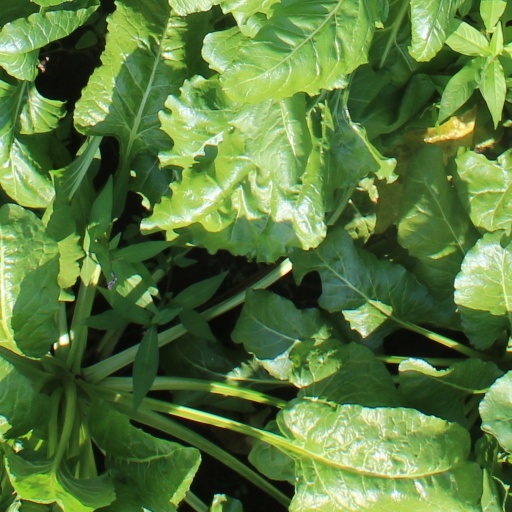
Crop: sugar beet